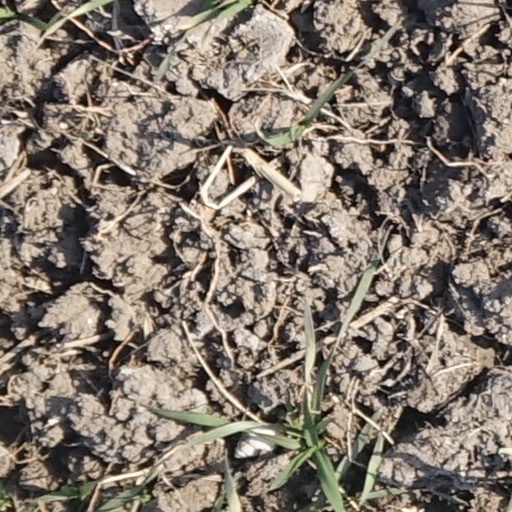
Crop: wheat